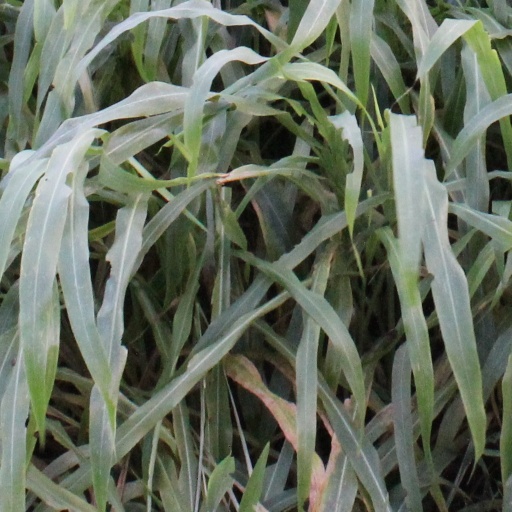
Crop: sorghum